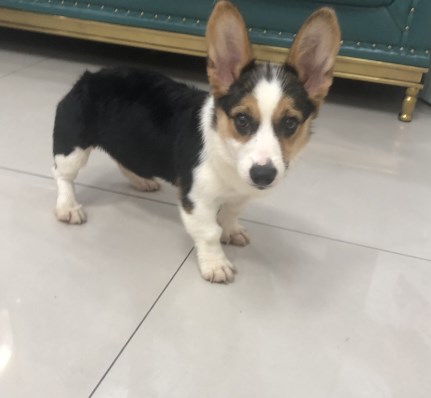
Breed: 2909-n000116-Cardigan